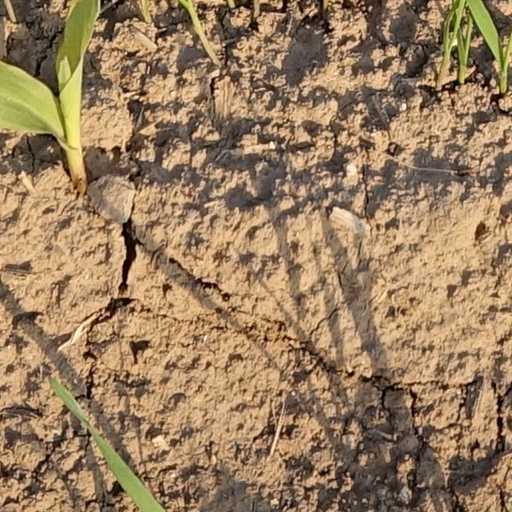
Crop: wheat